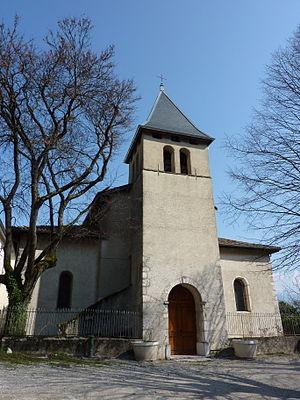
Eglise de Seyssinet, Isère, France
Seyssinet-Pariset est une commune française, située dans le département de l'Isère, en région Auvergne-Rhône-Alpes.